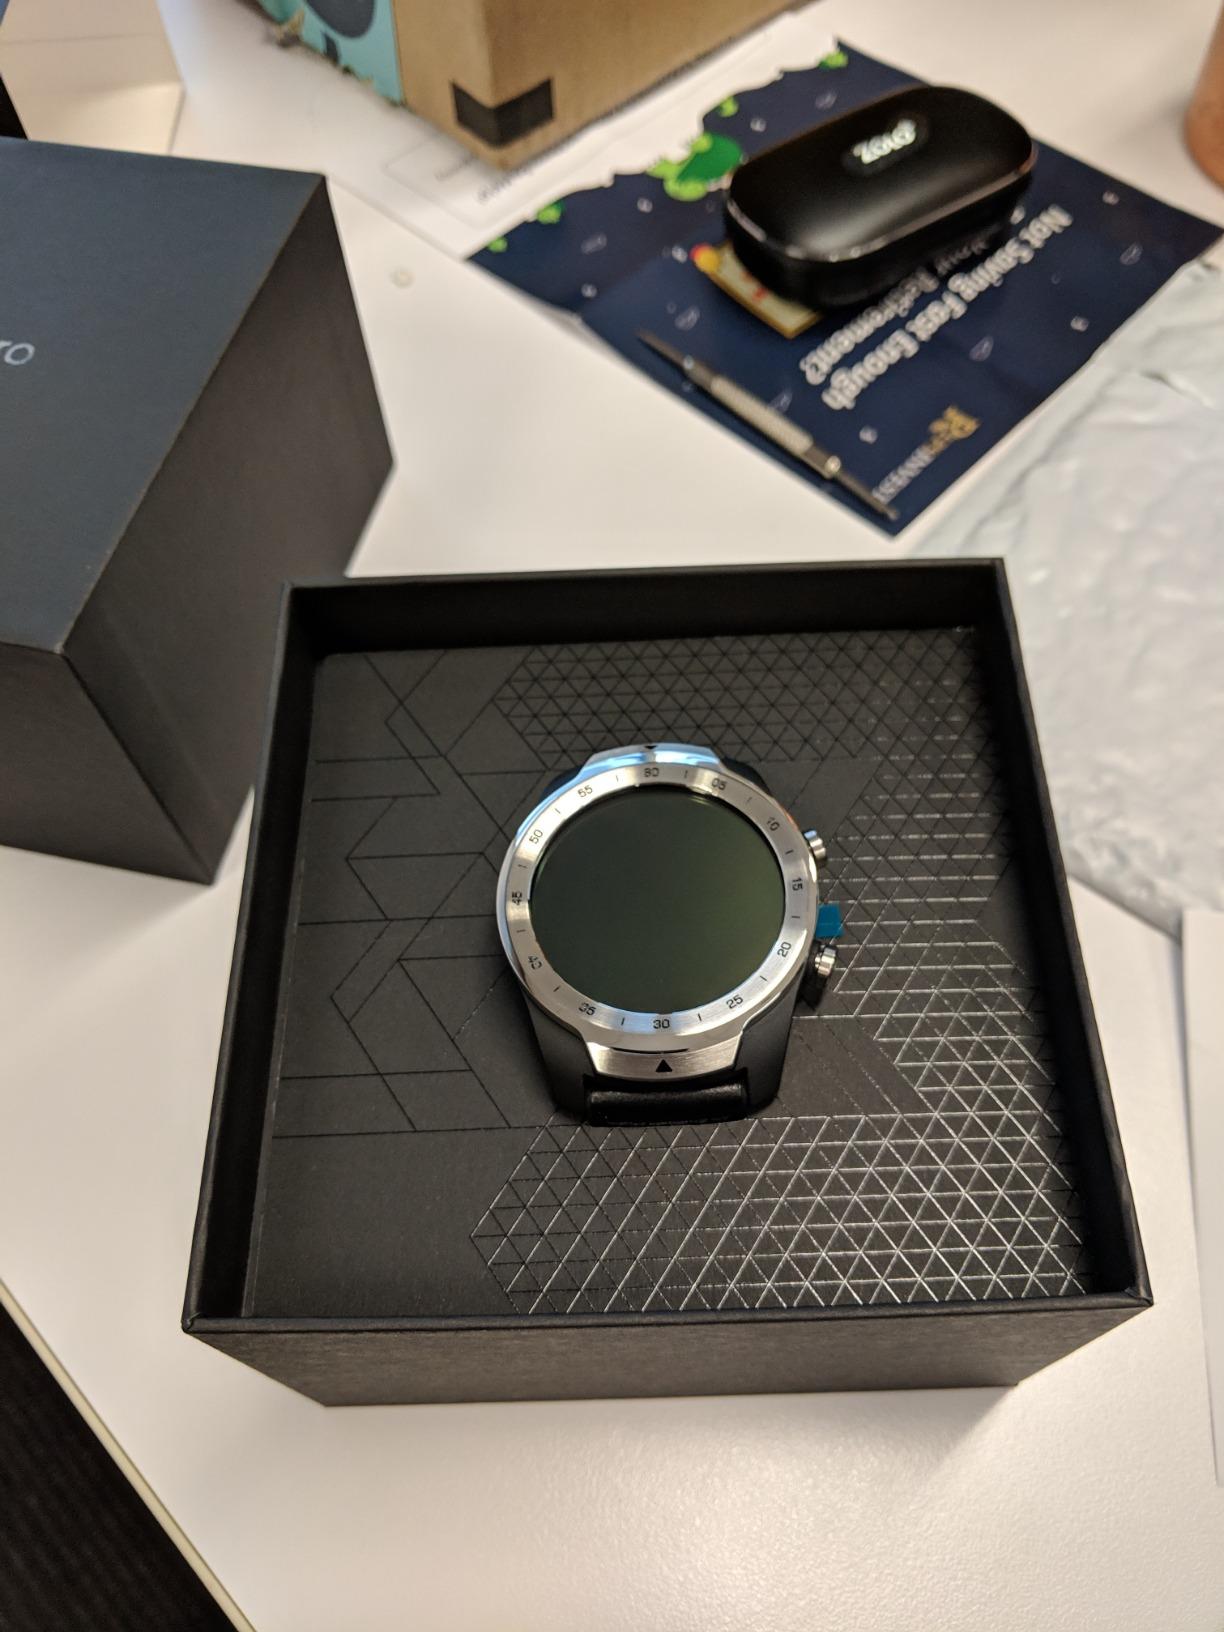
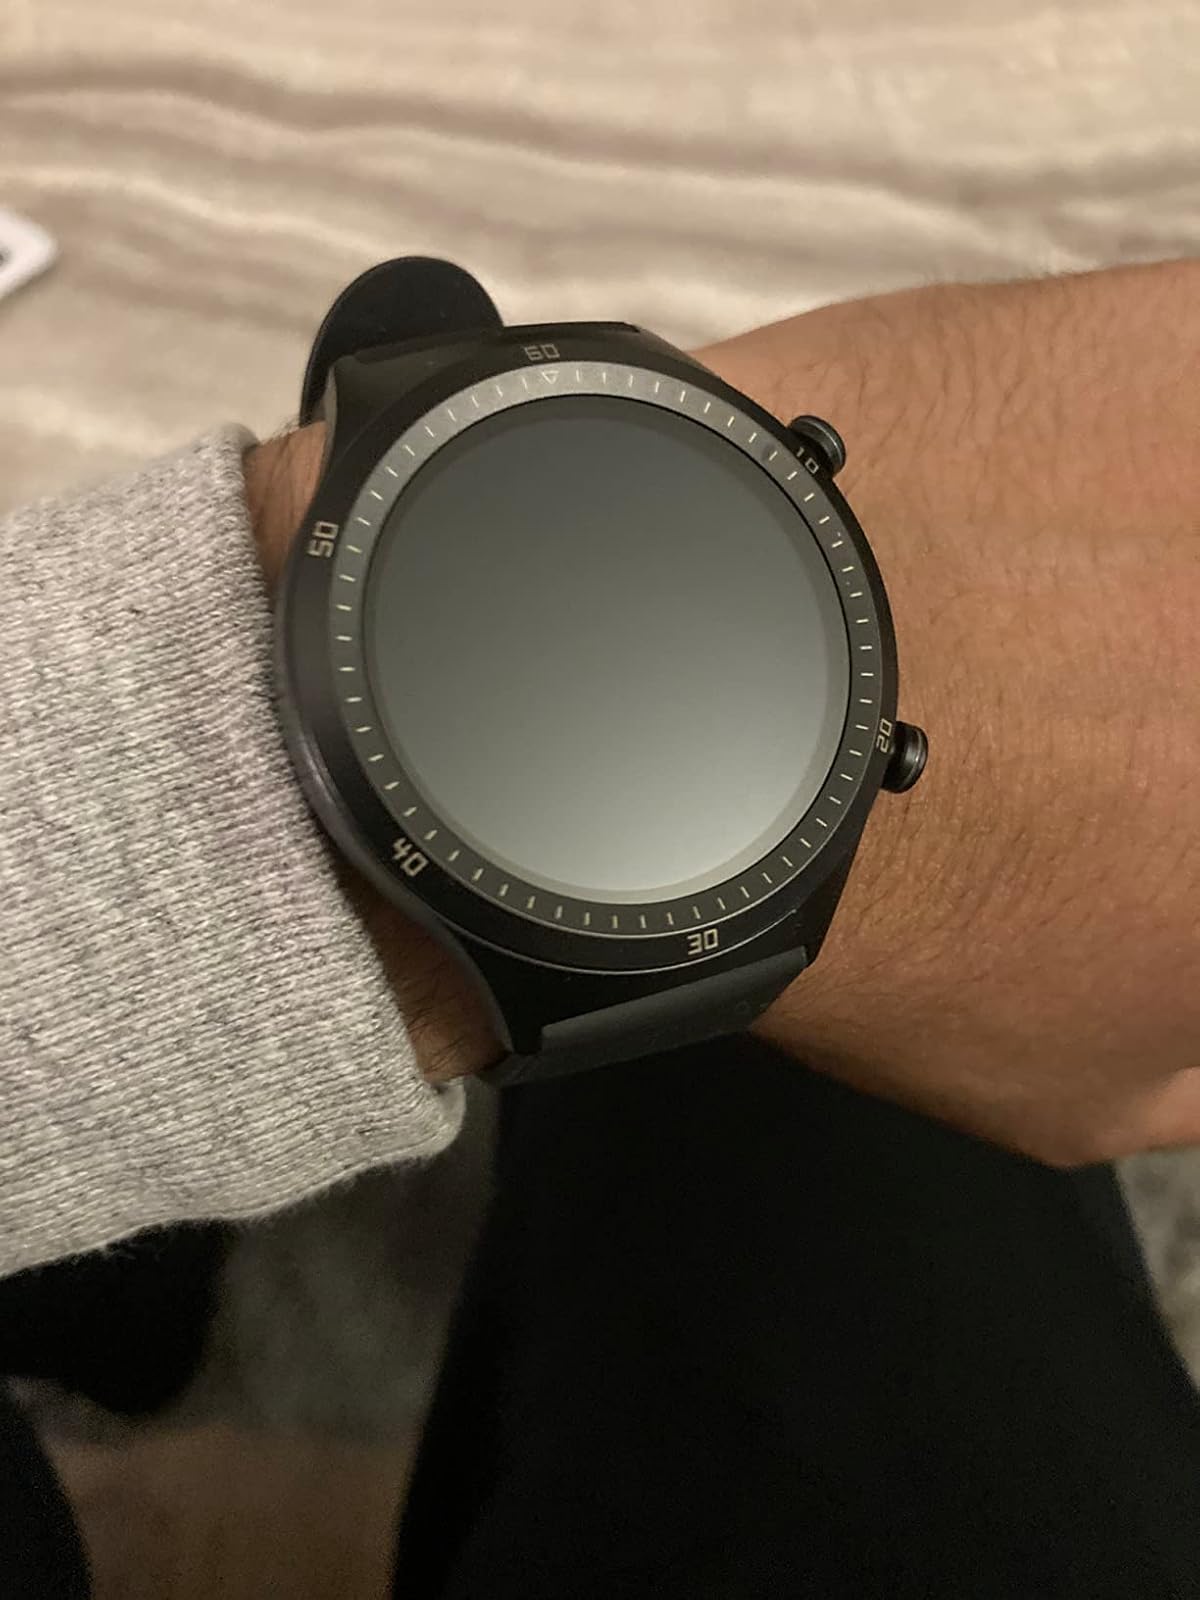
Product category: smartwatch
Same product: no